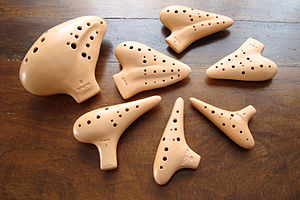
Ocarina
Et sæt forskellige occarina'er
Ocarinaen er et blæseinstrument, som regel lavet af ler/keramik, som man mener stammer helt tilbage til for 12.000 år siden.